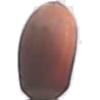
Label: hazelnut